Burrow Mump

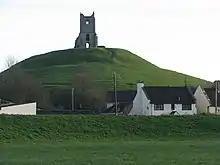
Burrow Mump from the village of Burrowbridge

The hill is high, and stands at a strategic point where the River Tone and the old course of the River Cary join the River Parrett, above the surrounding low-lying land of the Somerset Levels. It is made of Triassic sandstone capped by Keuper marl ascribed to the Mercia Mudstone Group.